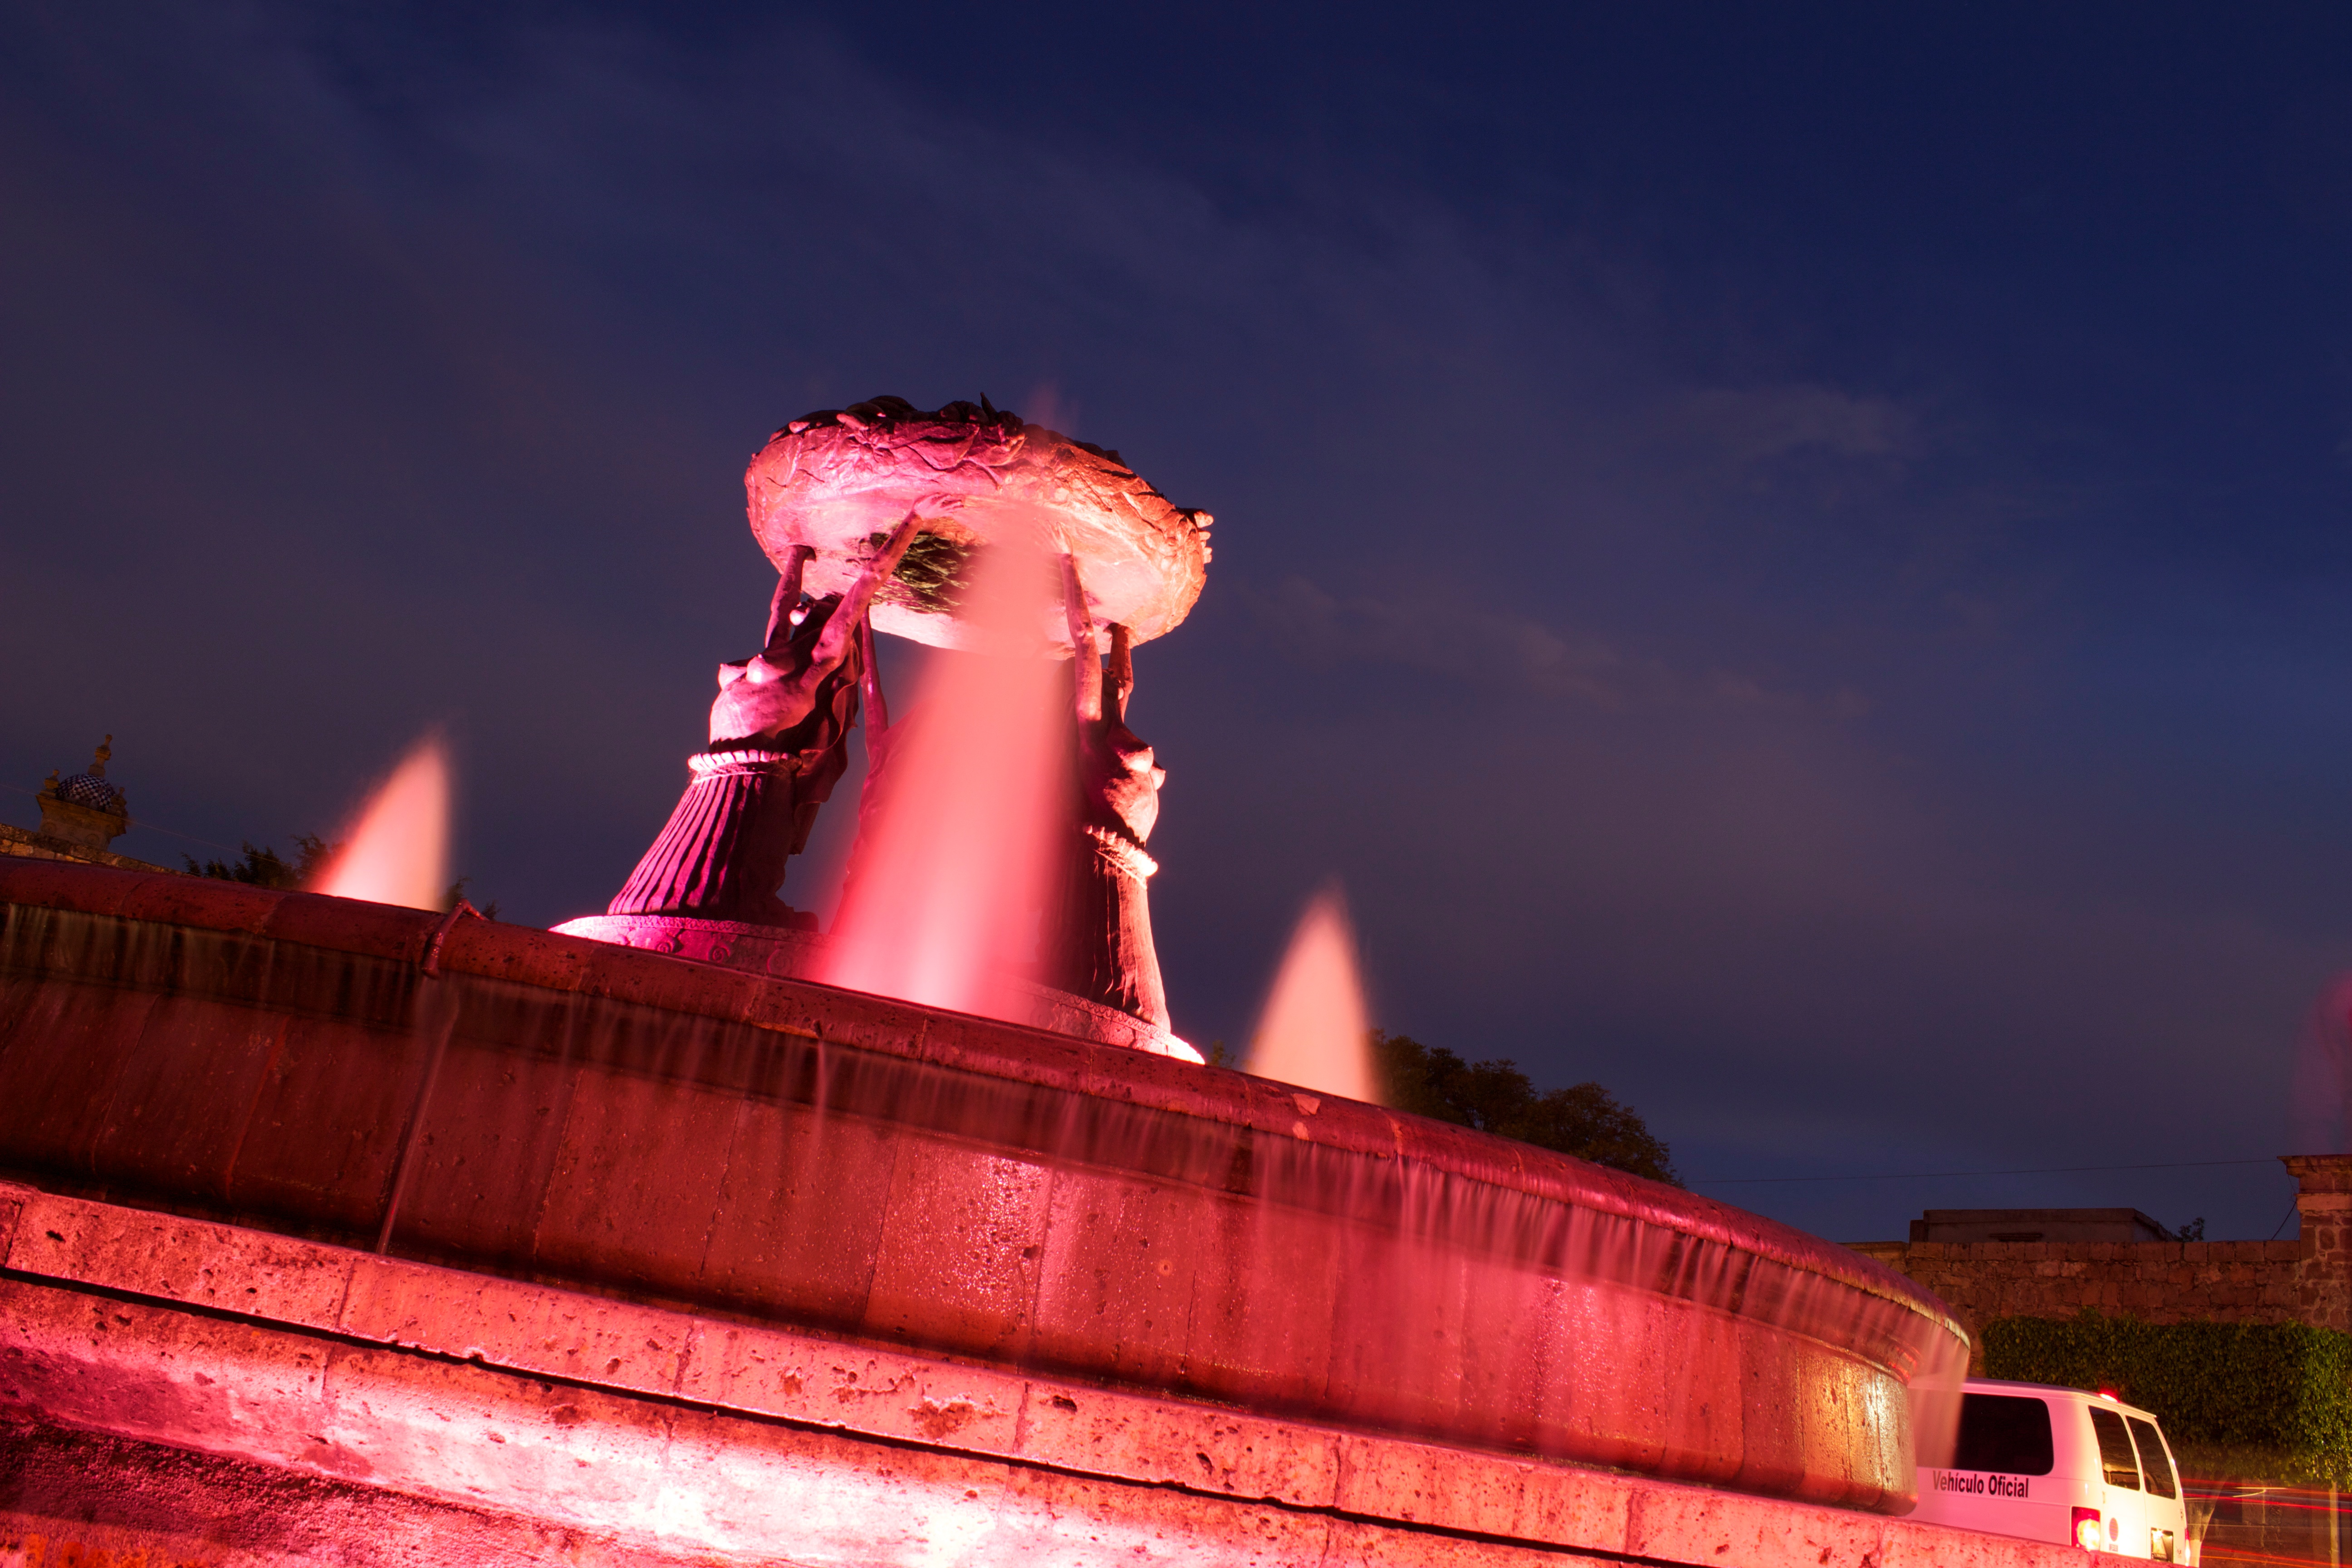
light, night, dusk, evening, red, tower, color, landmark, temple